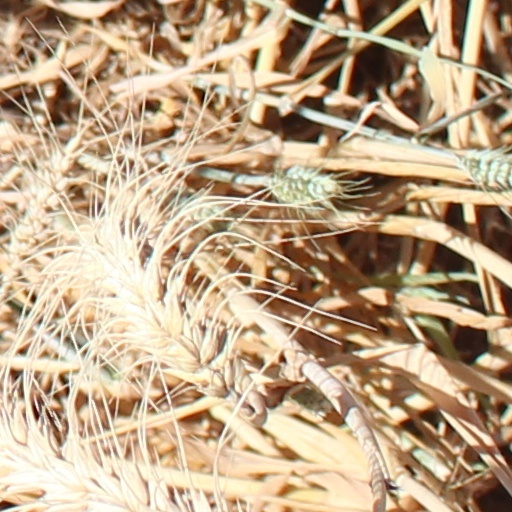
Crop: wheat